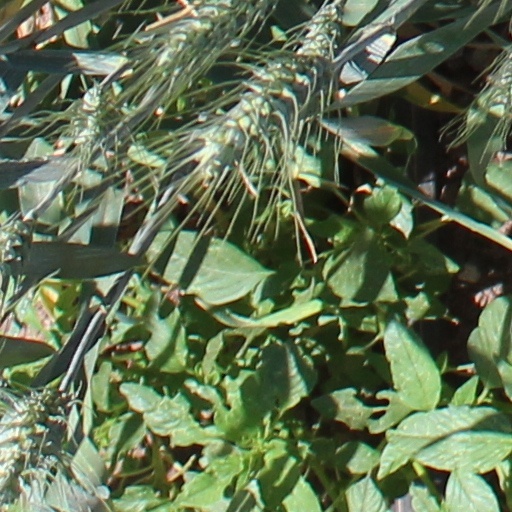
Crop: wheat